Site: brandenburg
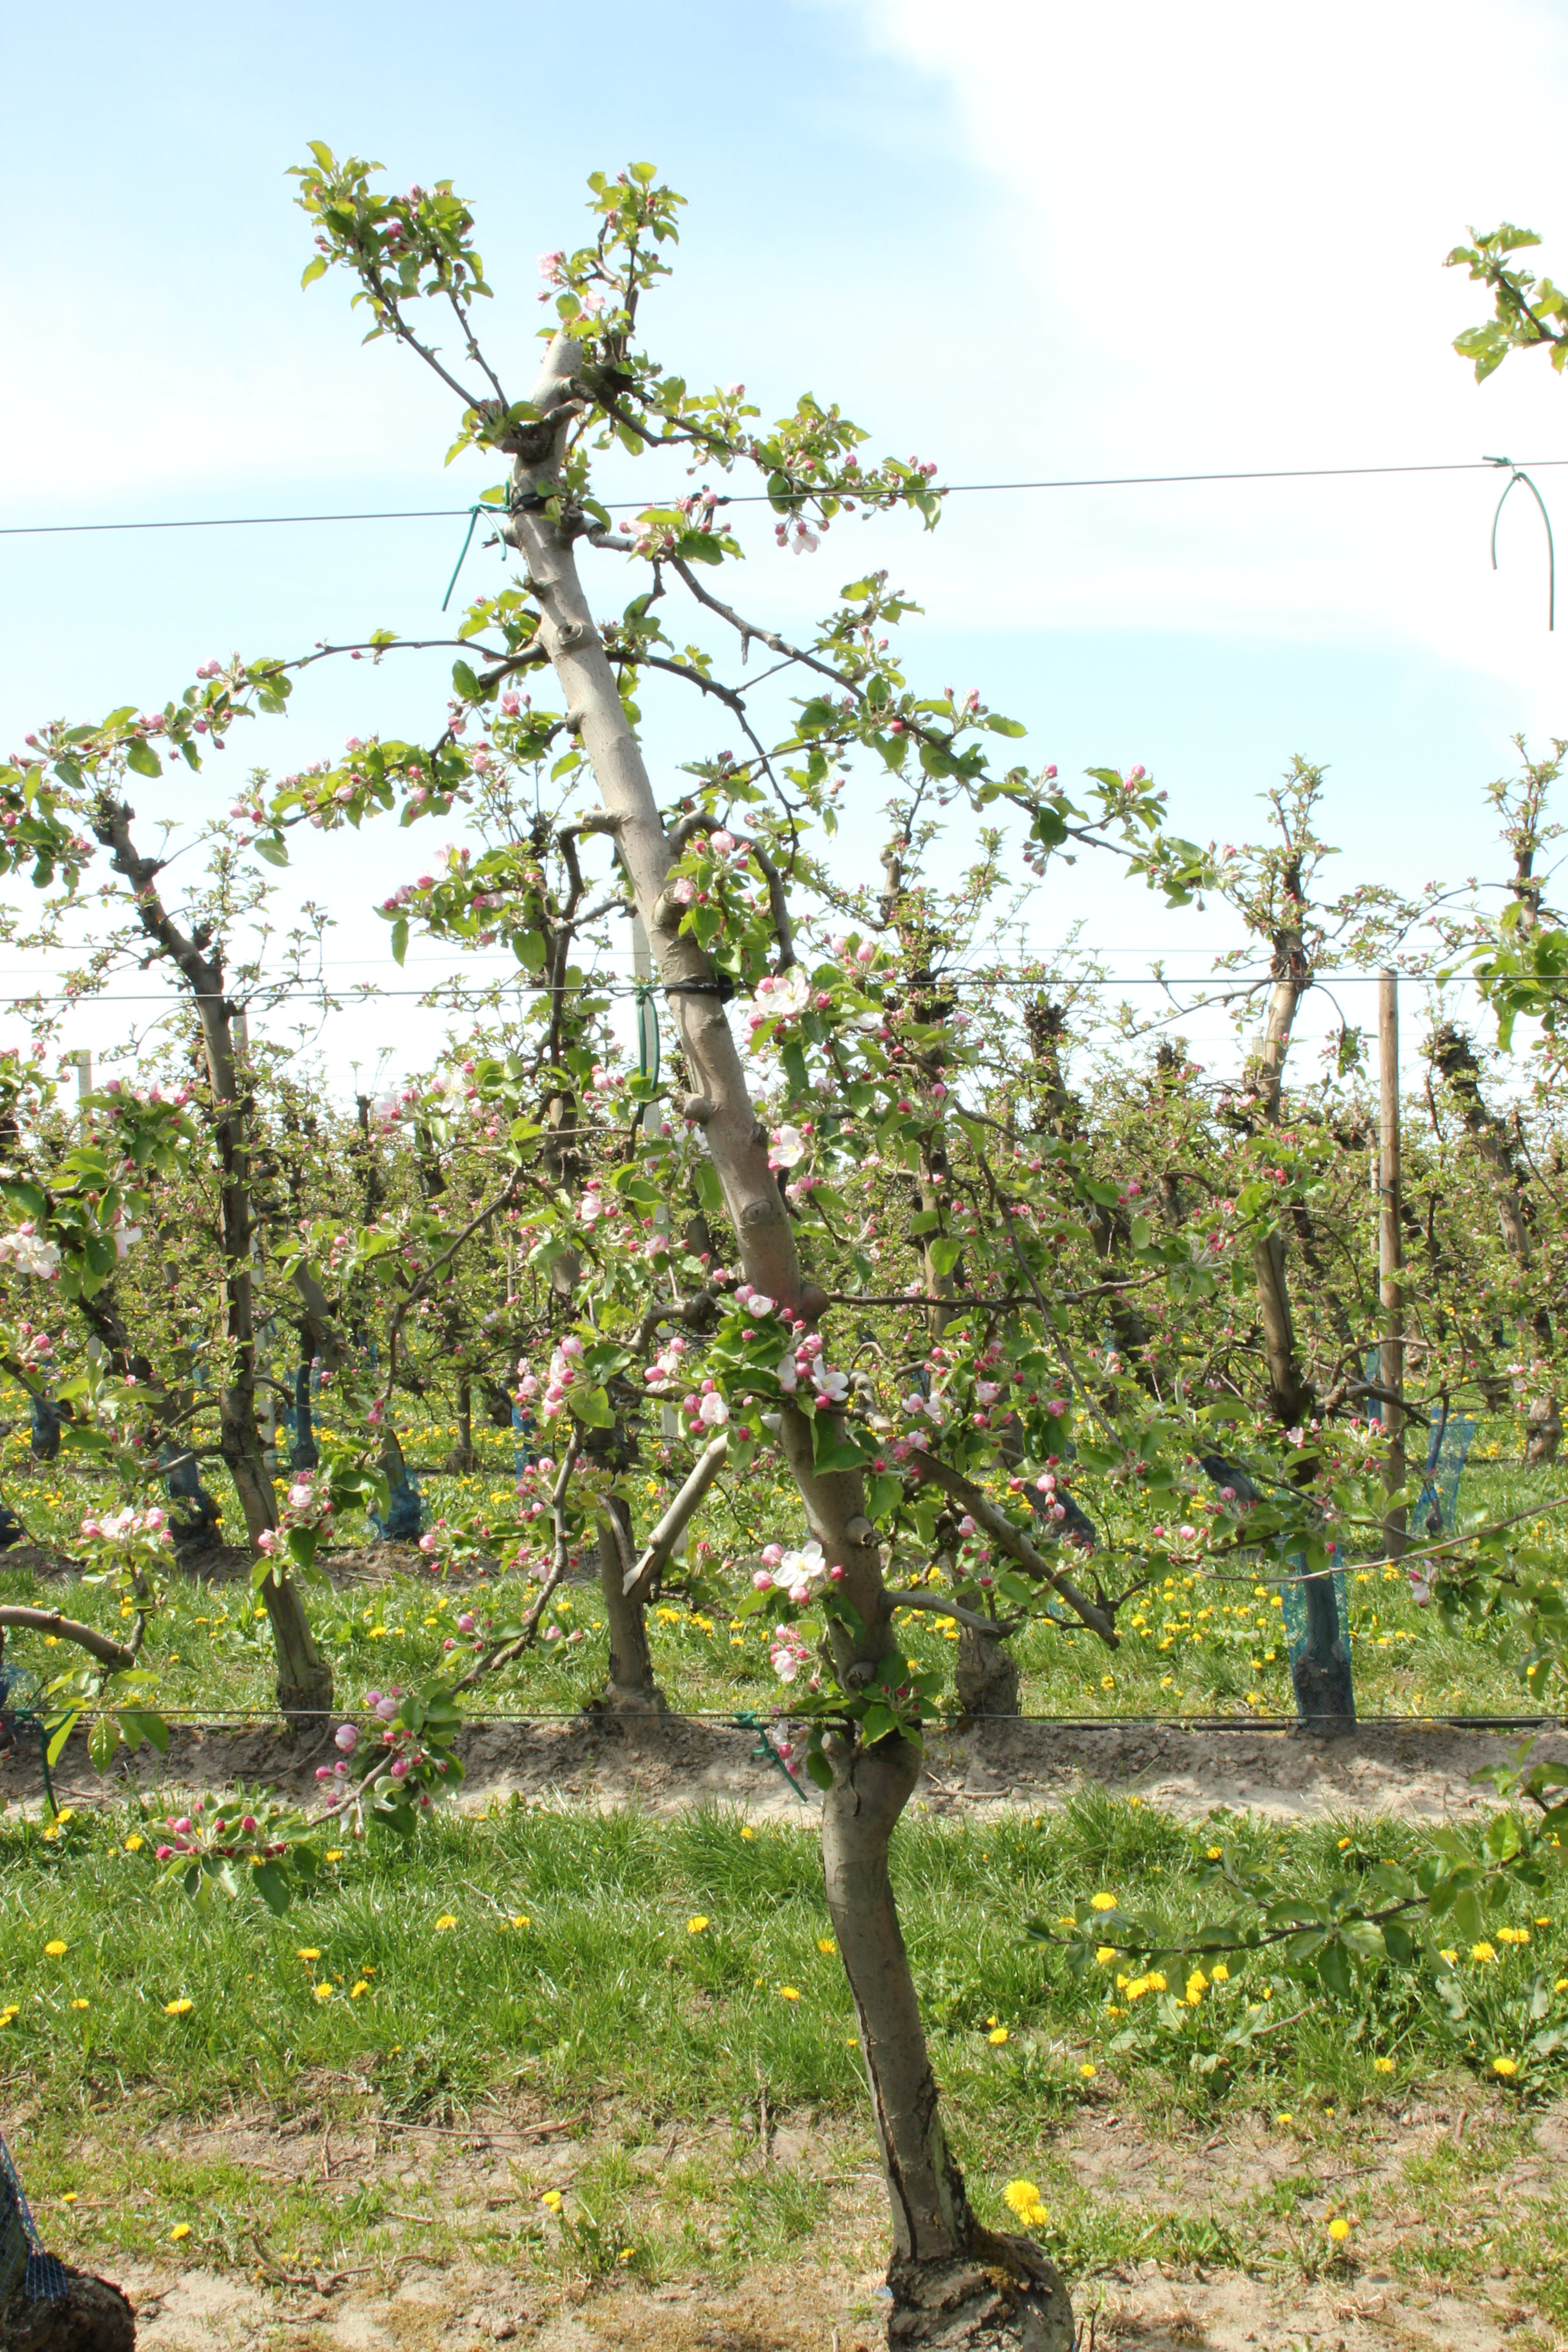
Growth stage (BBCH 57): Inflorescence emergence